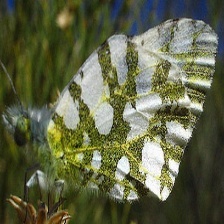
Species: LARGE MARBLE
Butterfly family (ImageNet category): cabbage_butterfly